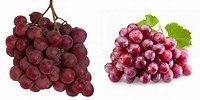
Label: grape